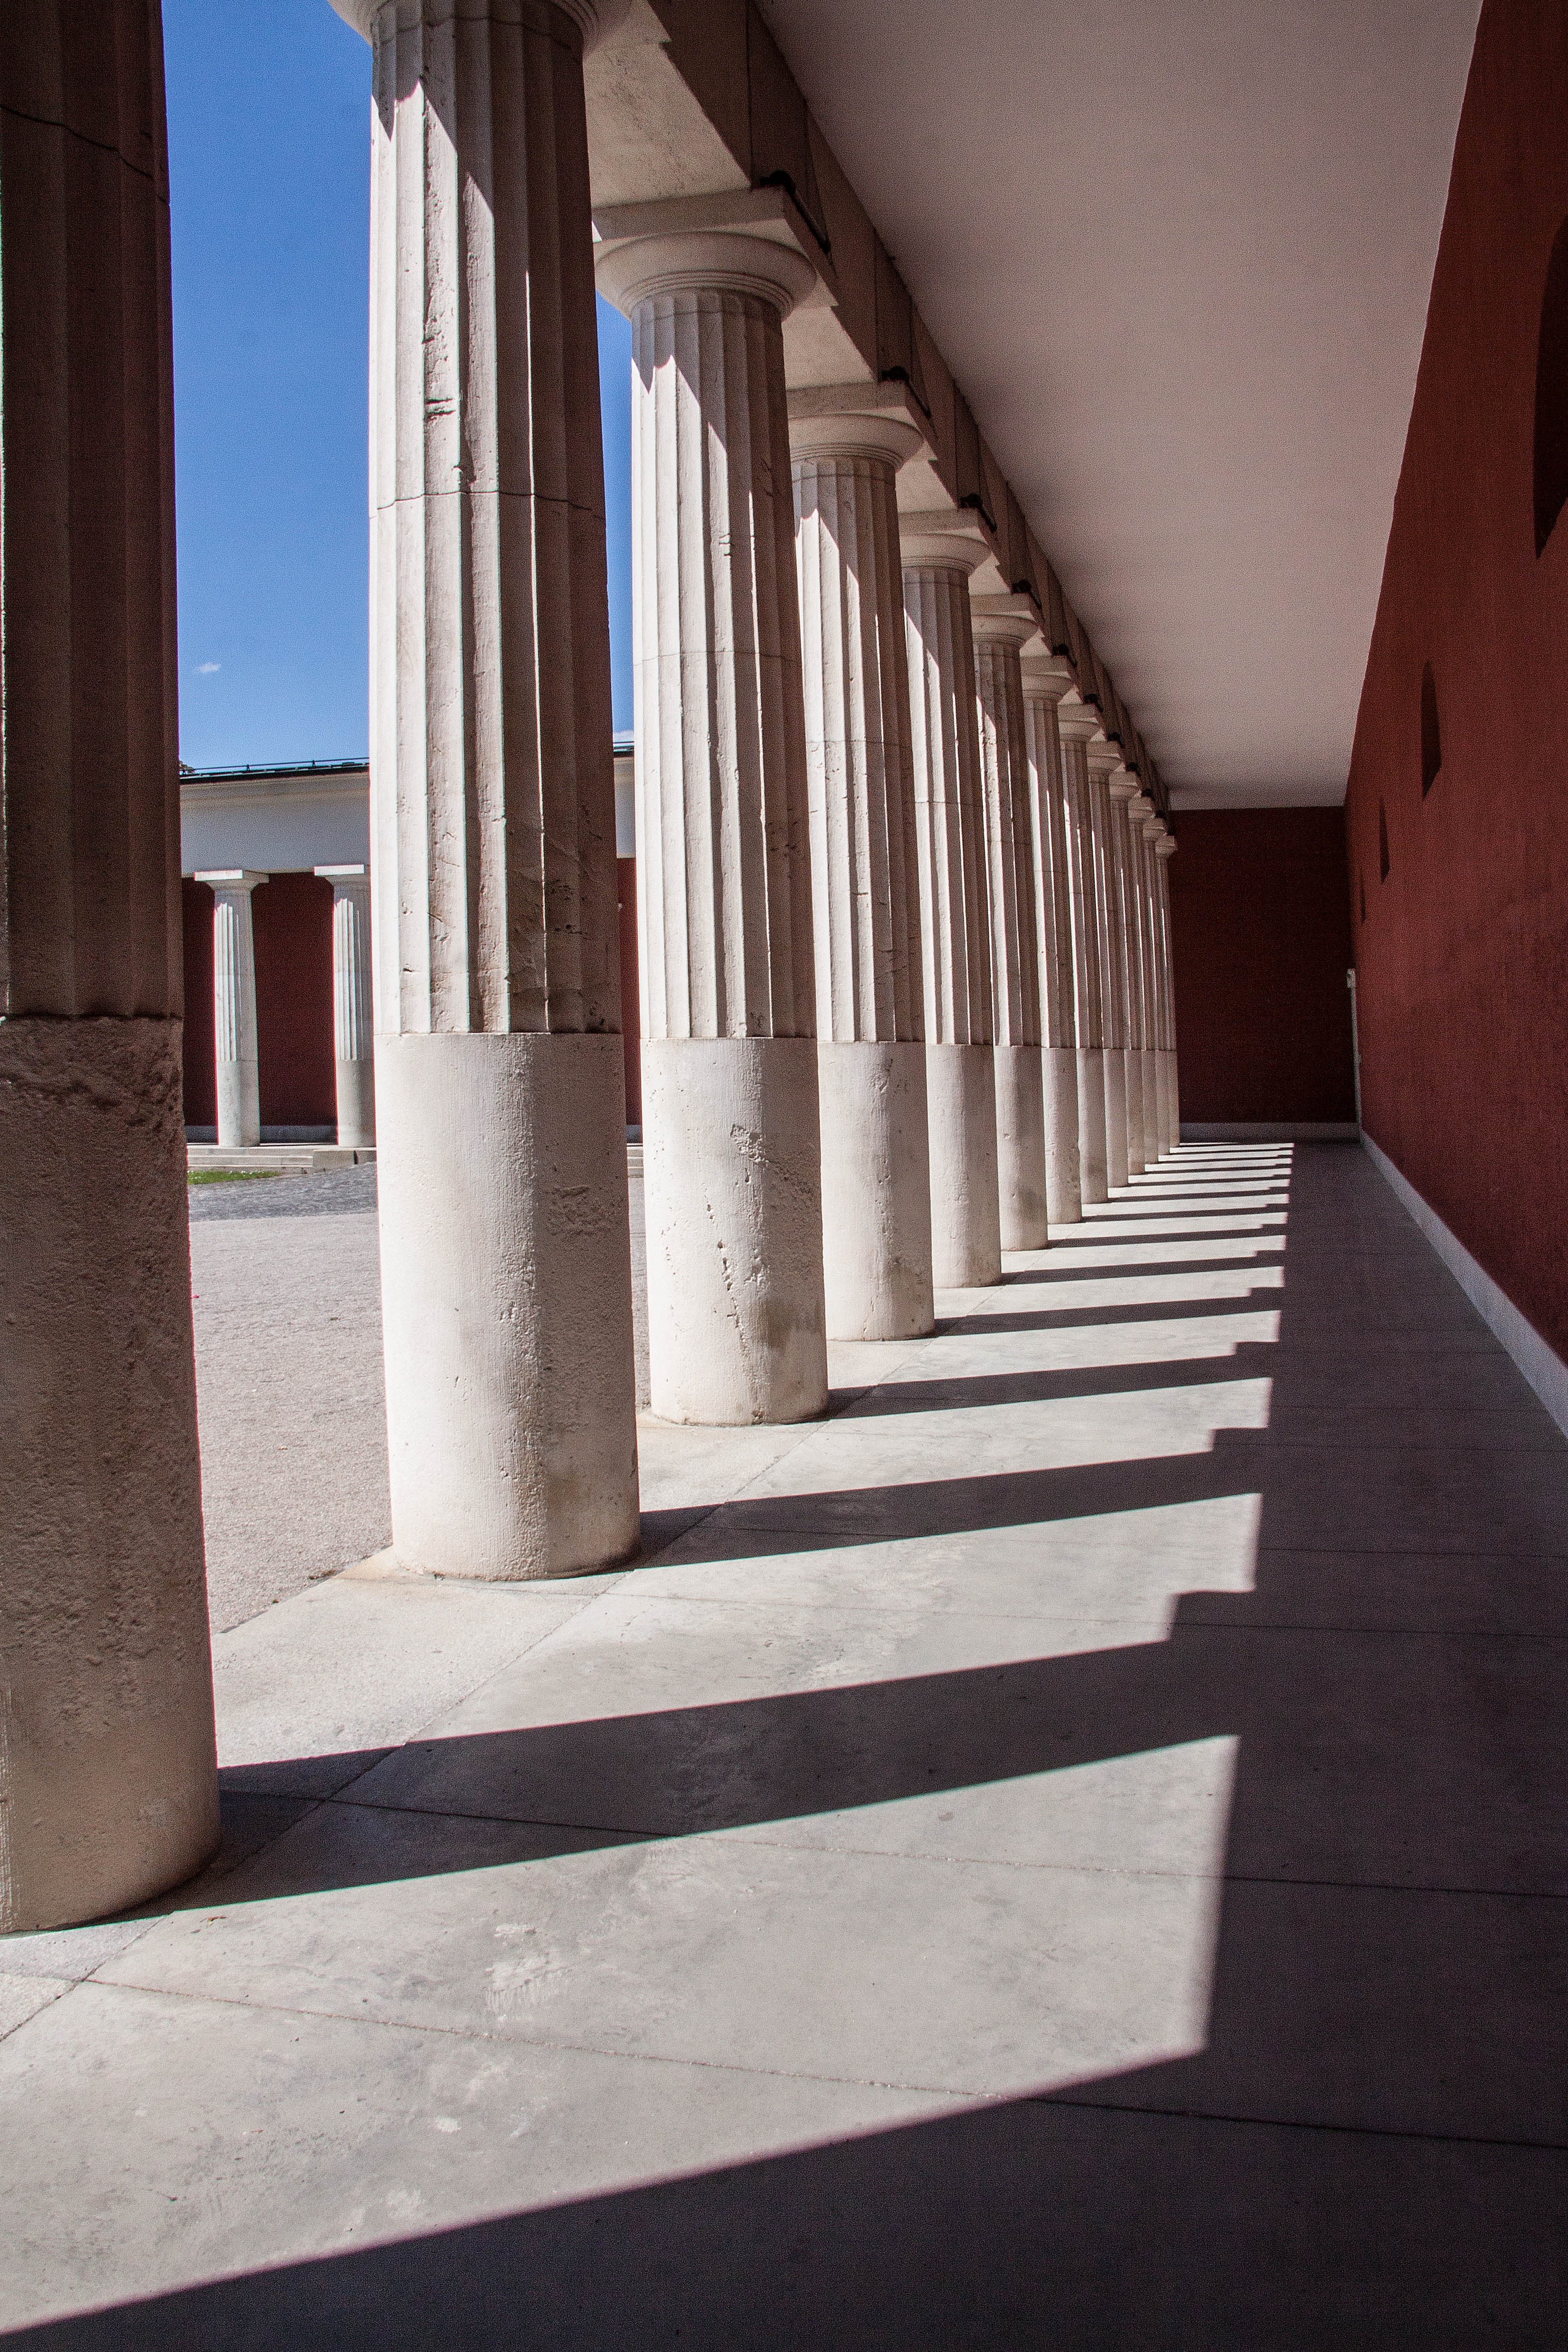
architecture, structure, wood, white, house, wall, live, column, color, cemetery, death, interior design, art, temple, stairs, symmetry, shape, mourning, rock carving, doric columns, input range, shadow play